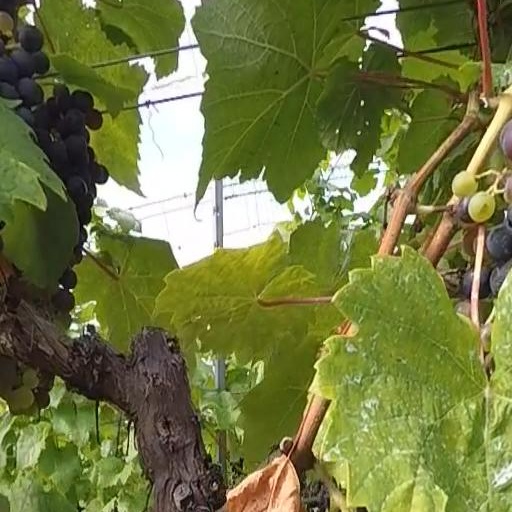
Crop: grape